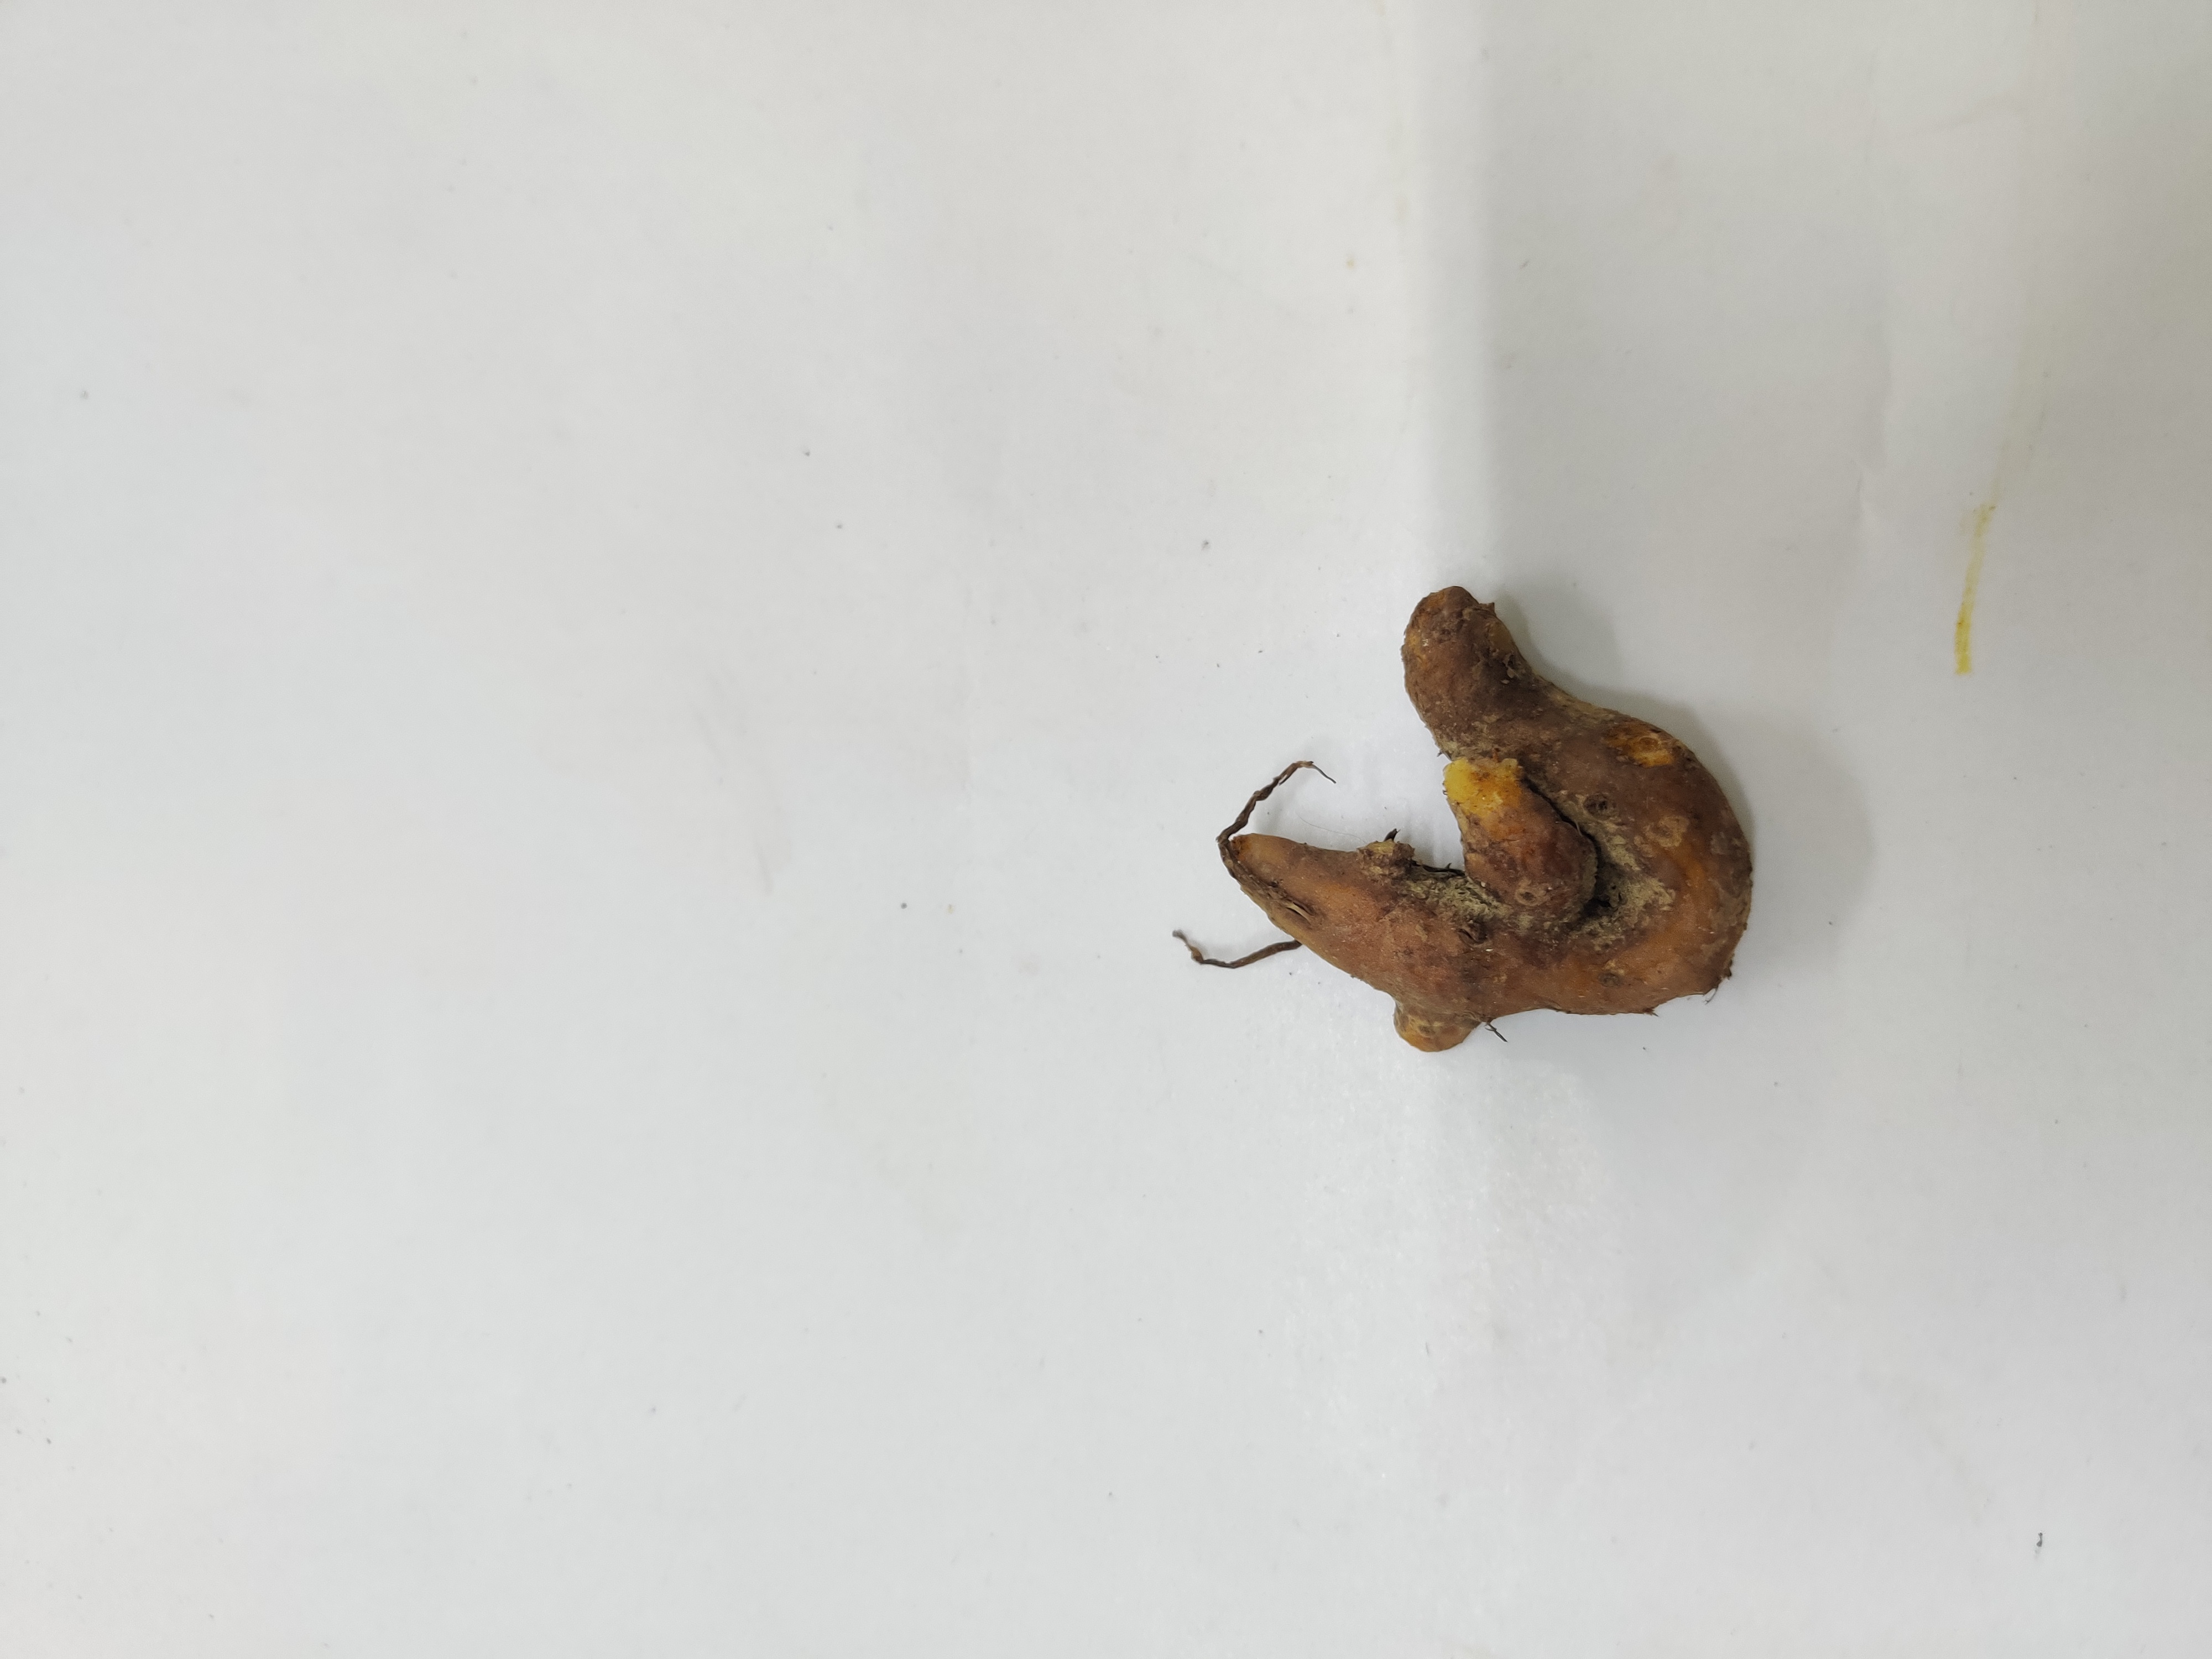
Crop: Turmeric
Condition: Damaged